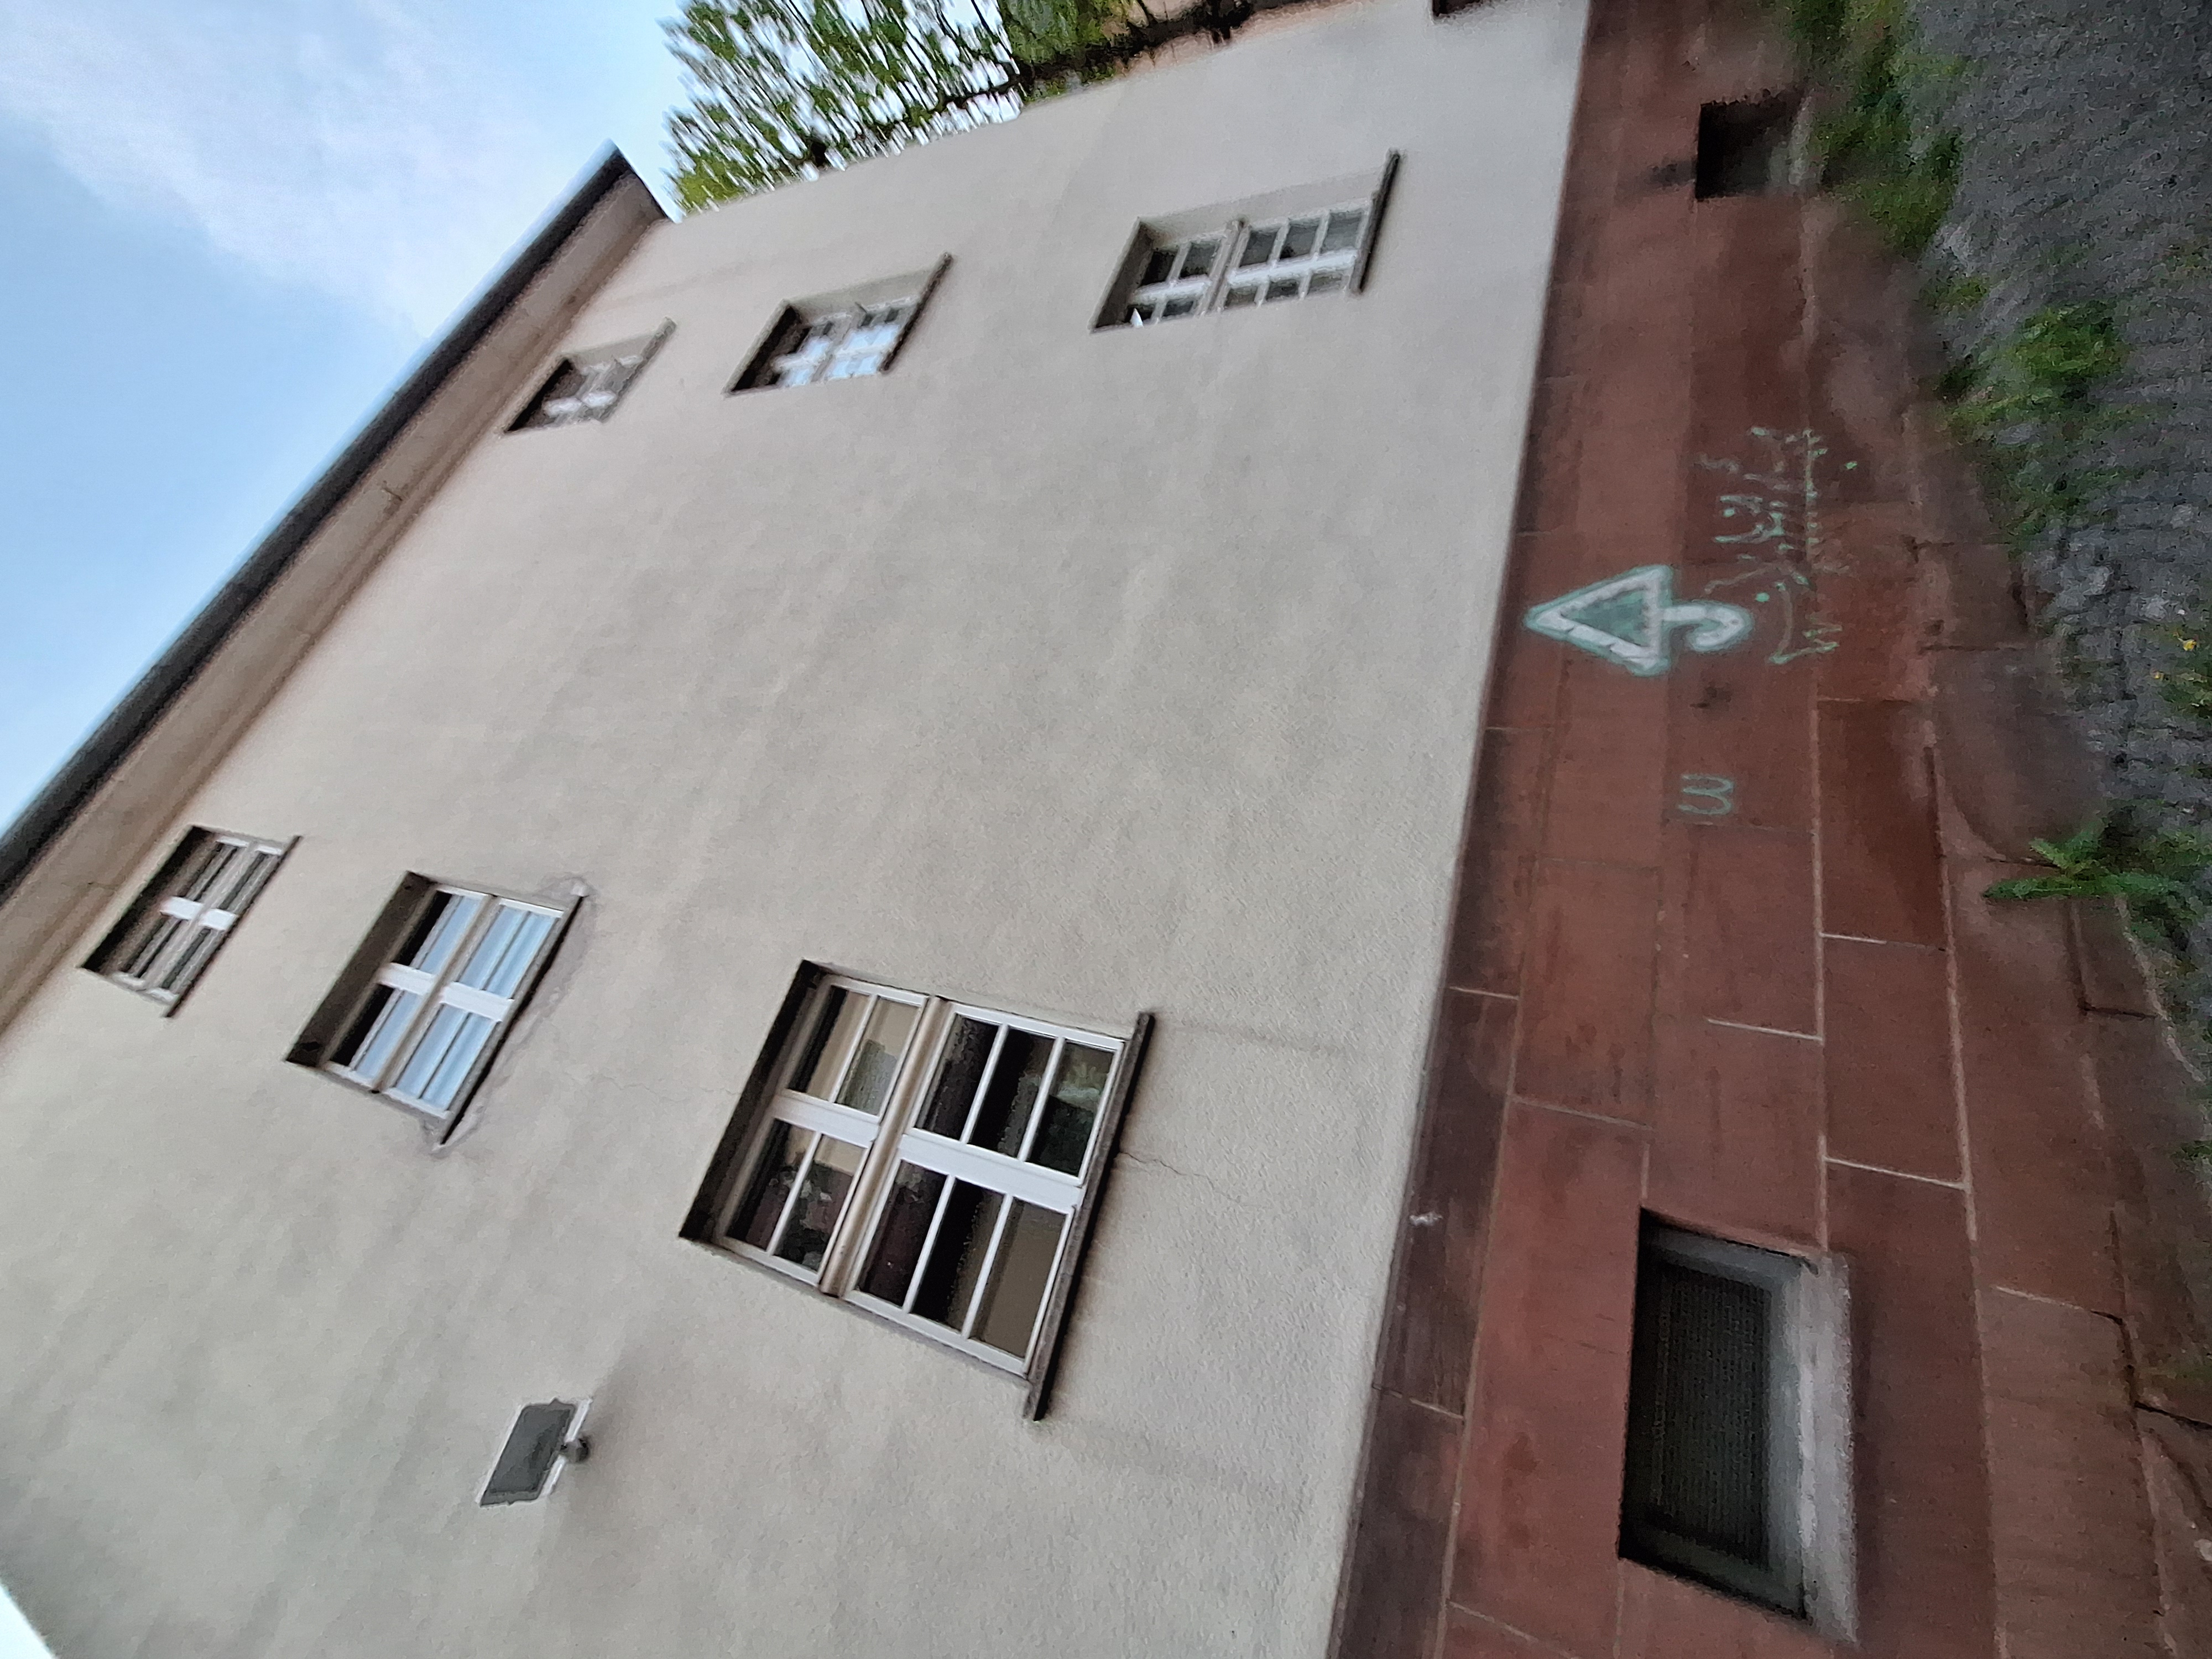
Building: Biegenstraße 9